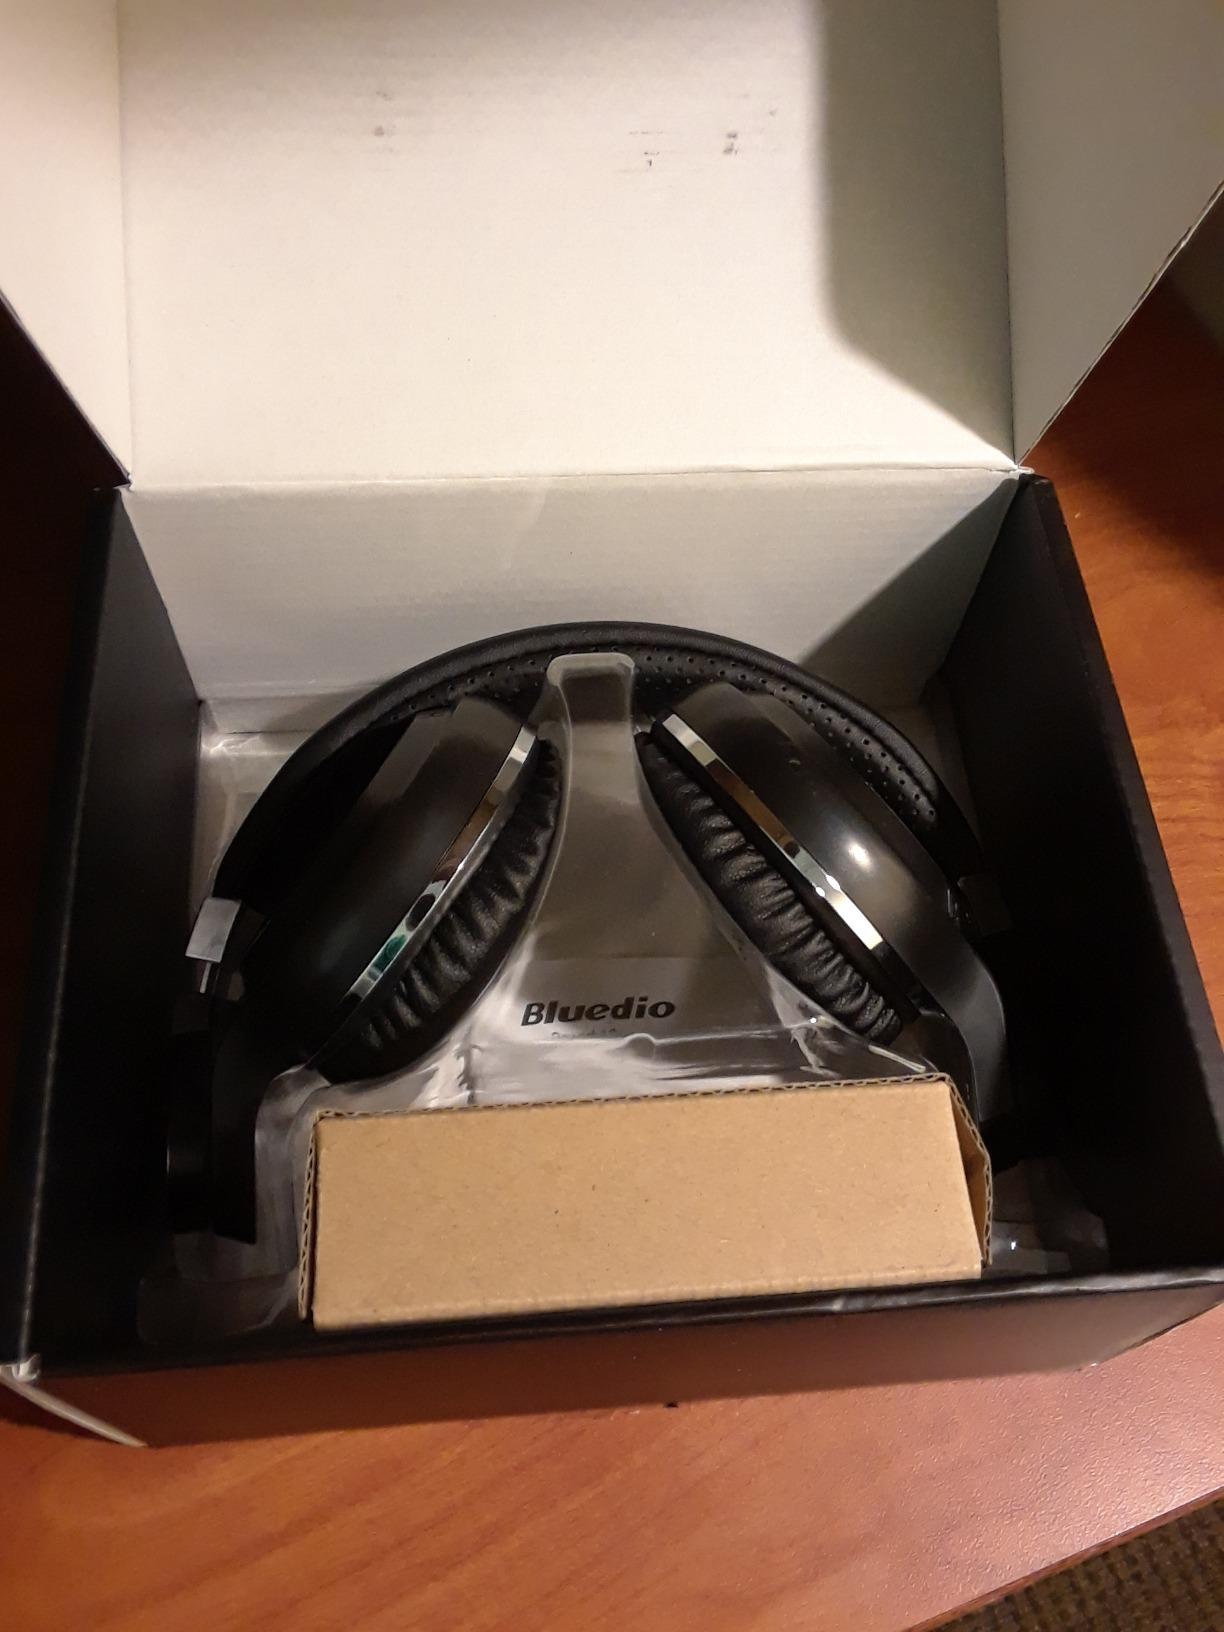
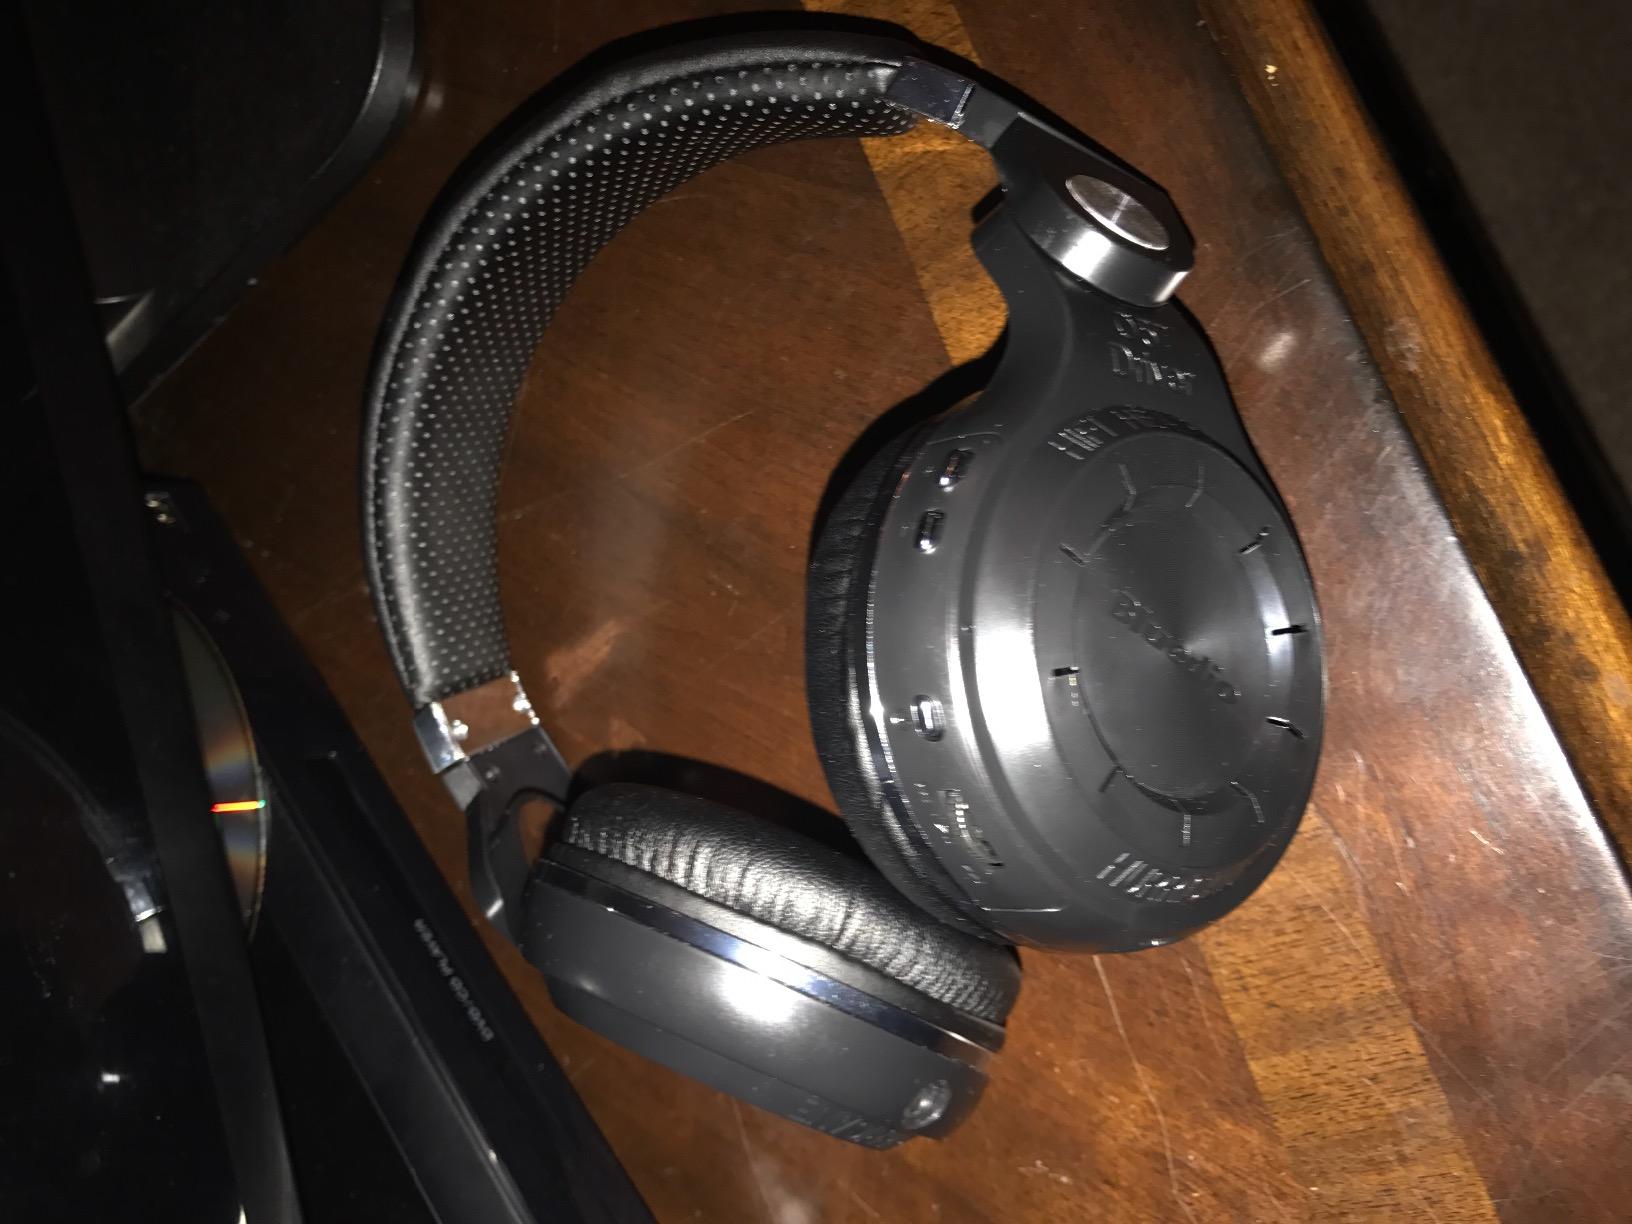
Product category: headphones
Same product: yes